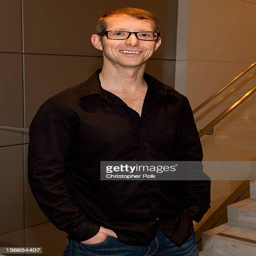
film producer attends the screening